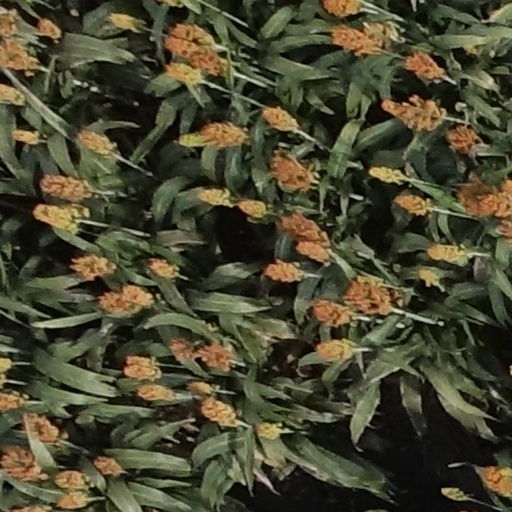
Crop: sorghum